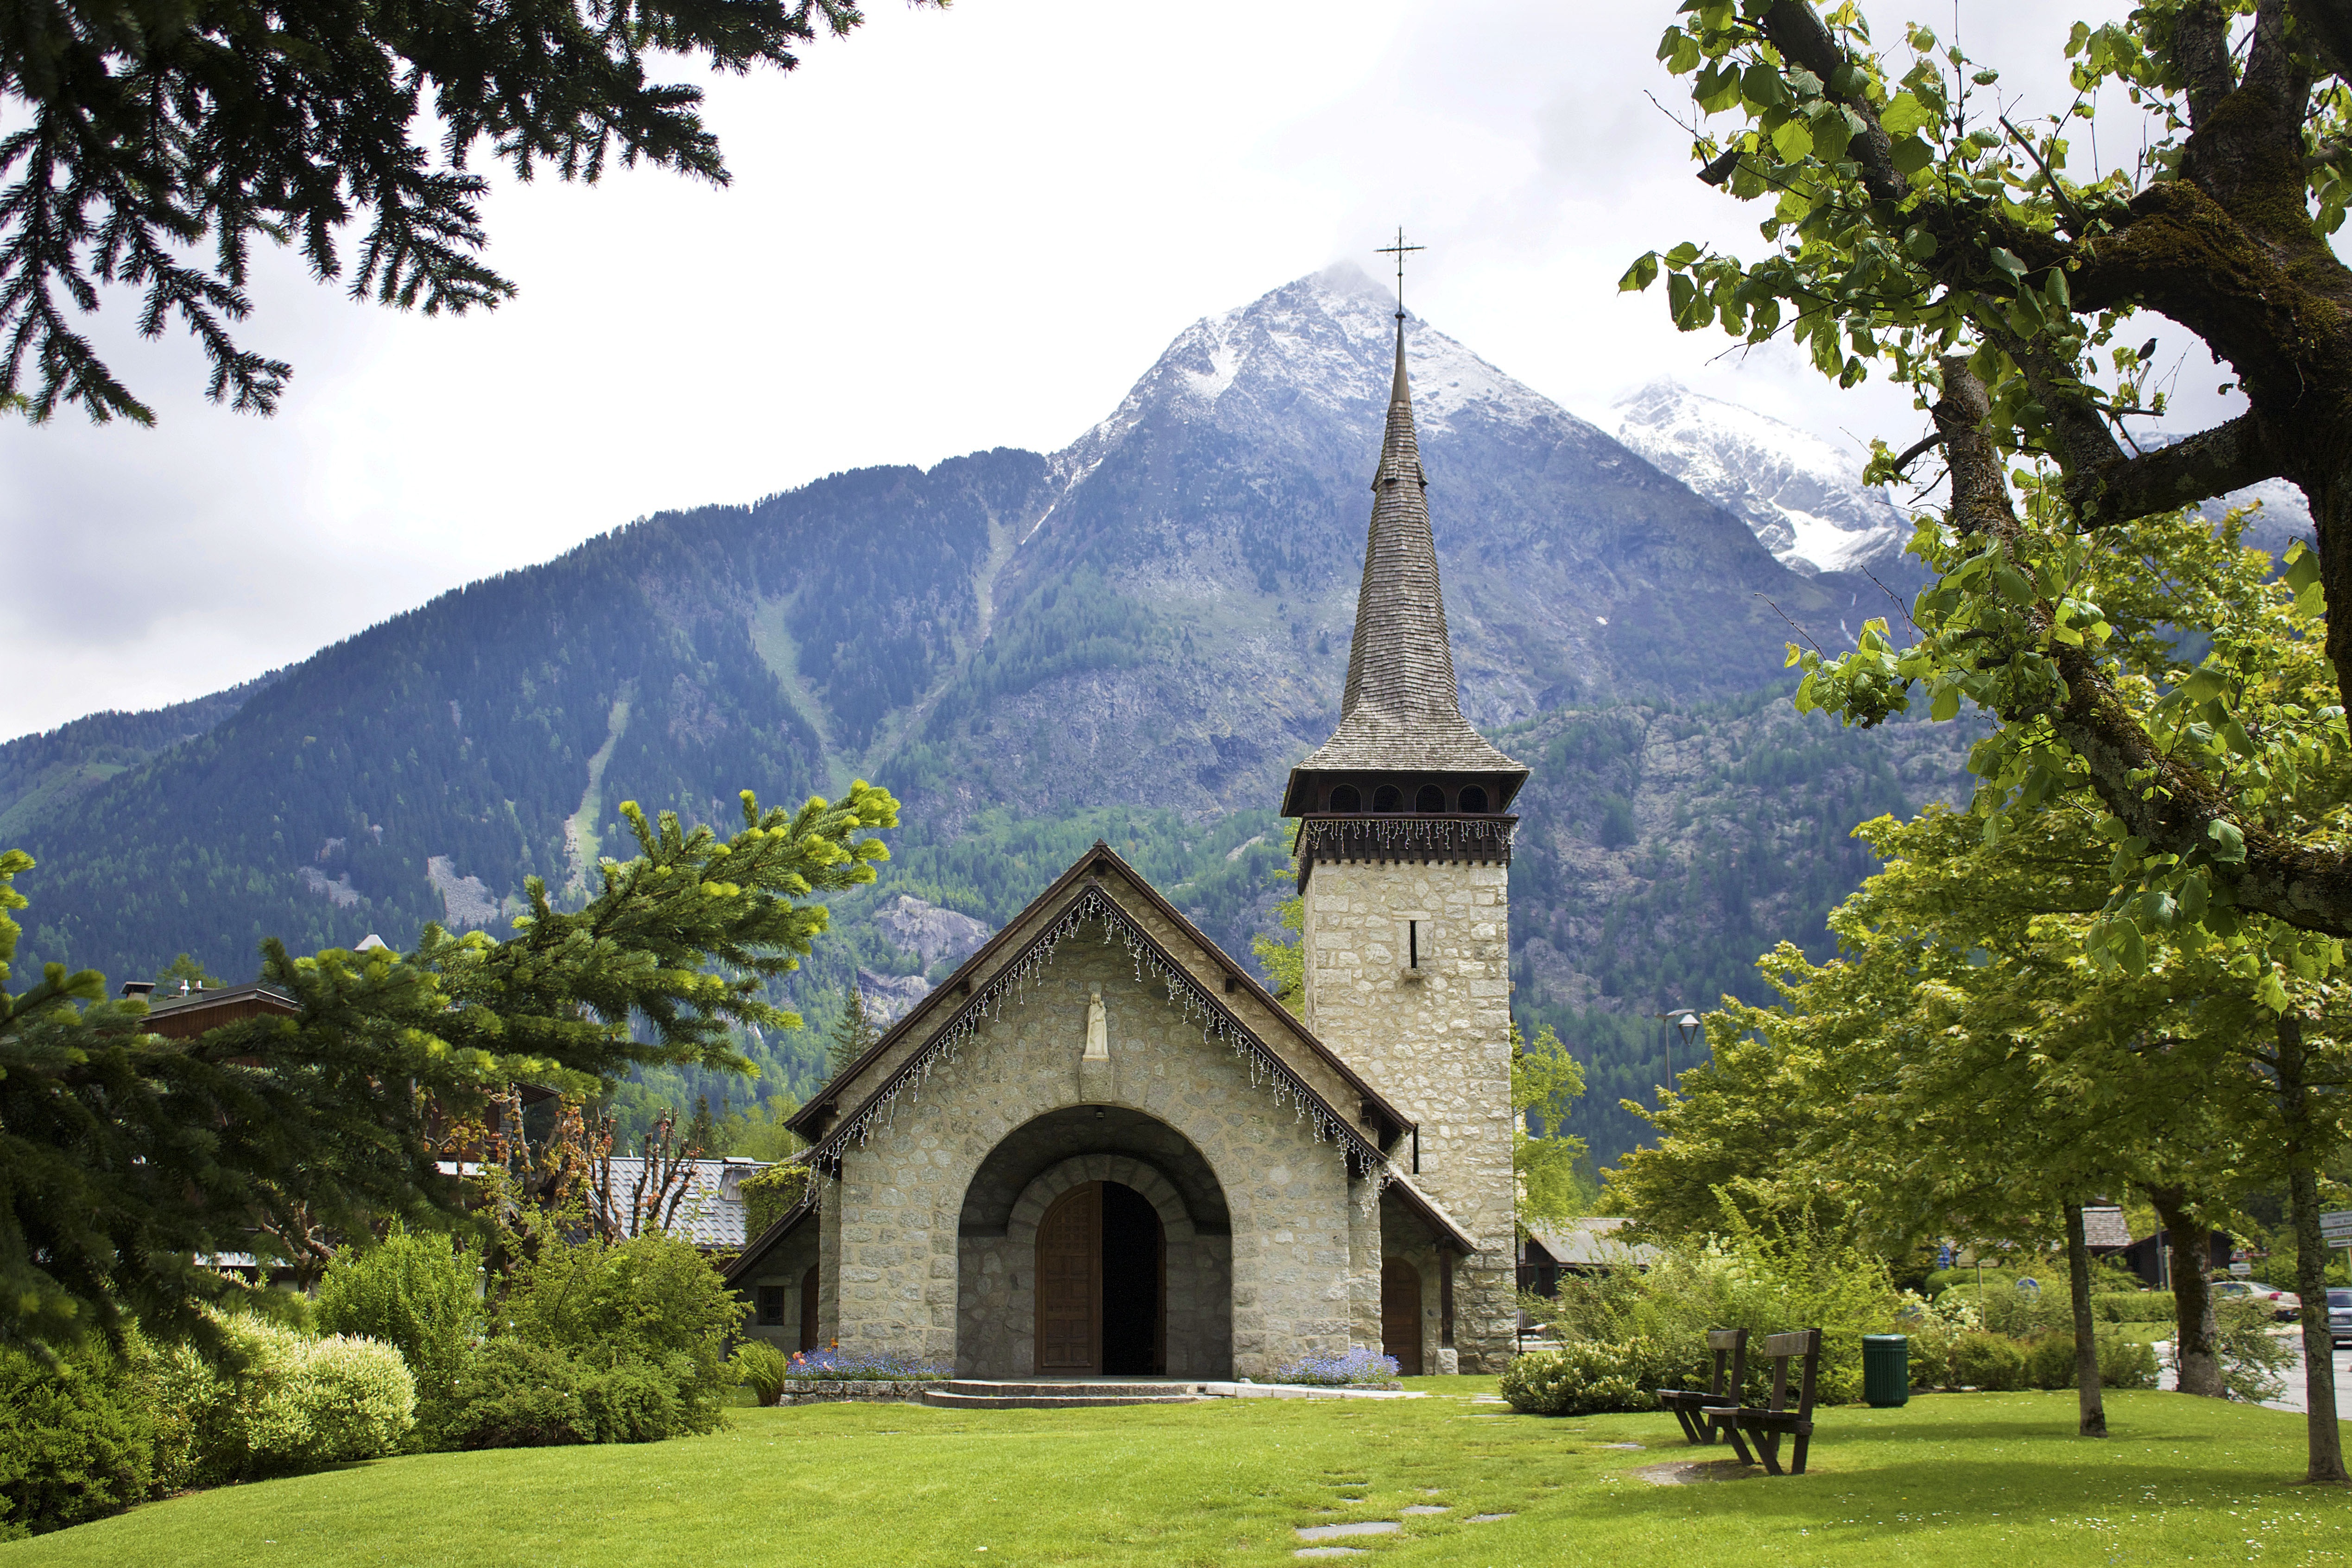
landscape, tree, grass, architecture, building, chateau, mountain range, village, religion, church, chapel, place of worship, mountains, monastery, estate, rural area